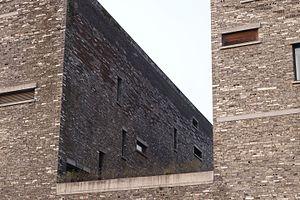
L'architecture et l'urbanisme contemporains en Chine sont issus de la mutation rapide, après 1976-78, de l'économie de la république populaire de Chine avec le passage d'une économie planifiée à une économie socialiste de marché. Mais la Chine n'a, pour autant, jamais tourné le dos à son identité communiste.
Wang Shu né en 1963 à Ürümqi, Chine du Nord-Ouest, est un architecte chinois contemporain. Avec sa femme Lu Wenyu ils ont fondé l'agence Amateur Architecture Studio en 1997. Ils appartiennent à un nouveau mouvement des agences d'architectures chinoises. Par opposition à ces maîtres d'œuvres qui n'hésitent pas à pratiquer le pastiche ou la réinterprétation des modèles occidentaux et à appliquer des modèles à très grande échelle quel que soit le contexte, cette tendance affirme une pratique inventive et critique de la profession d'architecte, une véritable attention au contexte spécifique de chaque projet. Son travail est salué en 2012 par le prix Pritzker, la distinction la plus prestigieuse pour un architecte vivant.